Salder House

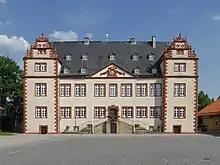
Salder House town museum

Salder House is a stately home in the Renaissance style in Salder, a village in the borough of Salzgitter in Lower Saxony. It was built in 1608 for the lords of Saldern by master builder, Paul Francke, by order of "Kriegsrat" David Sachses of Wolfenbüttel.